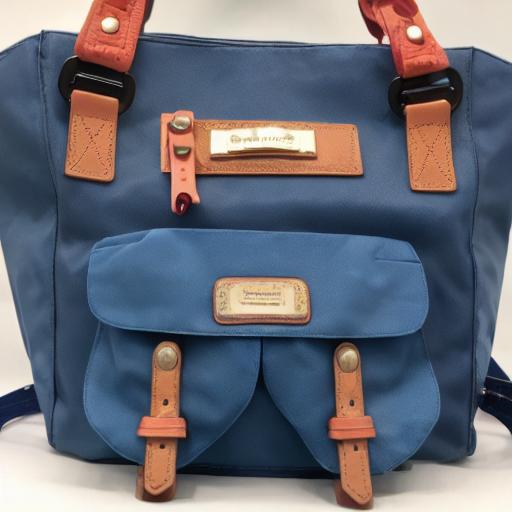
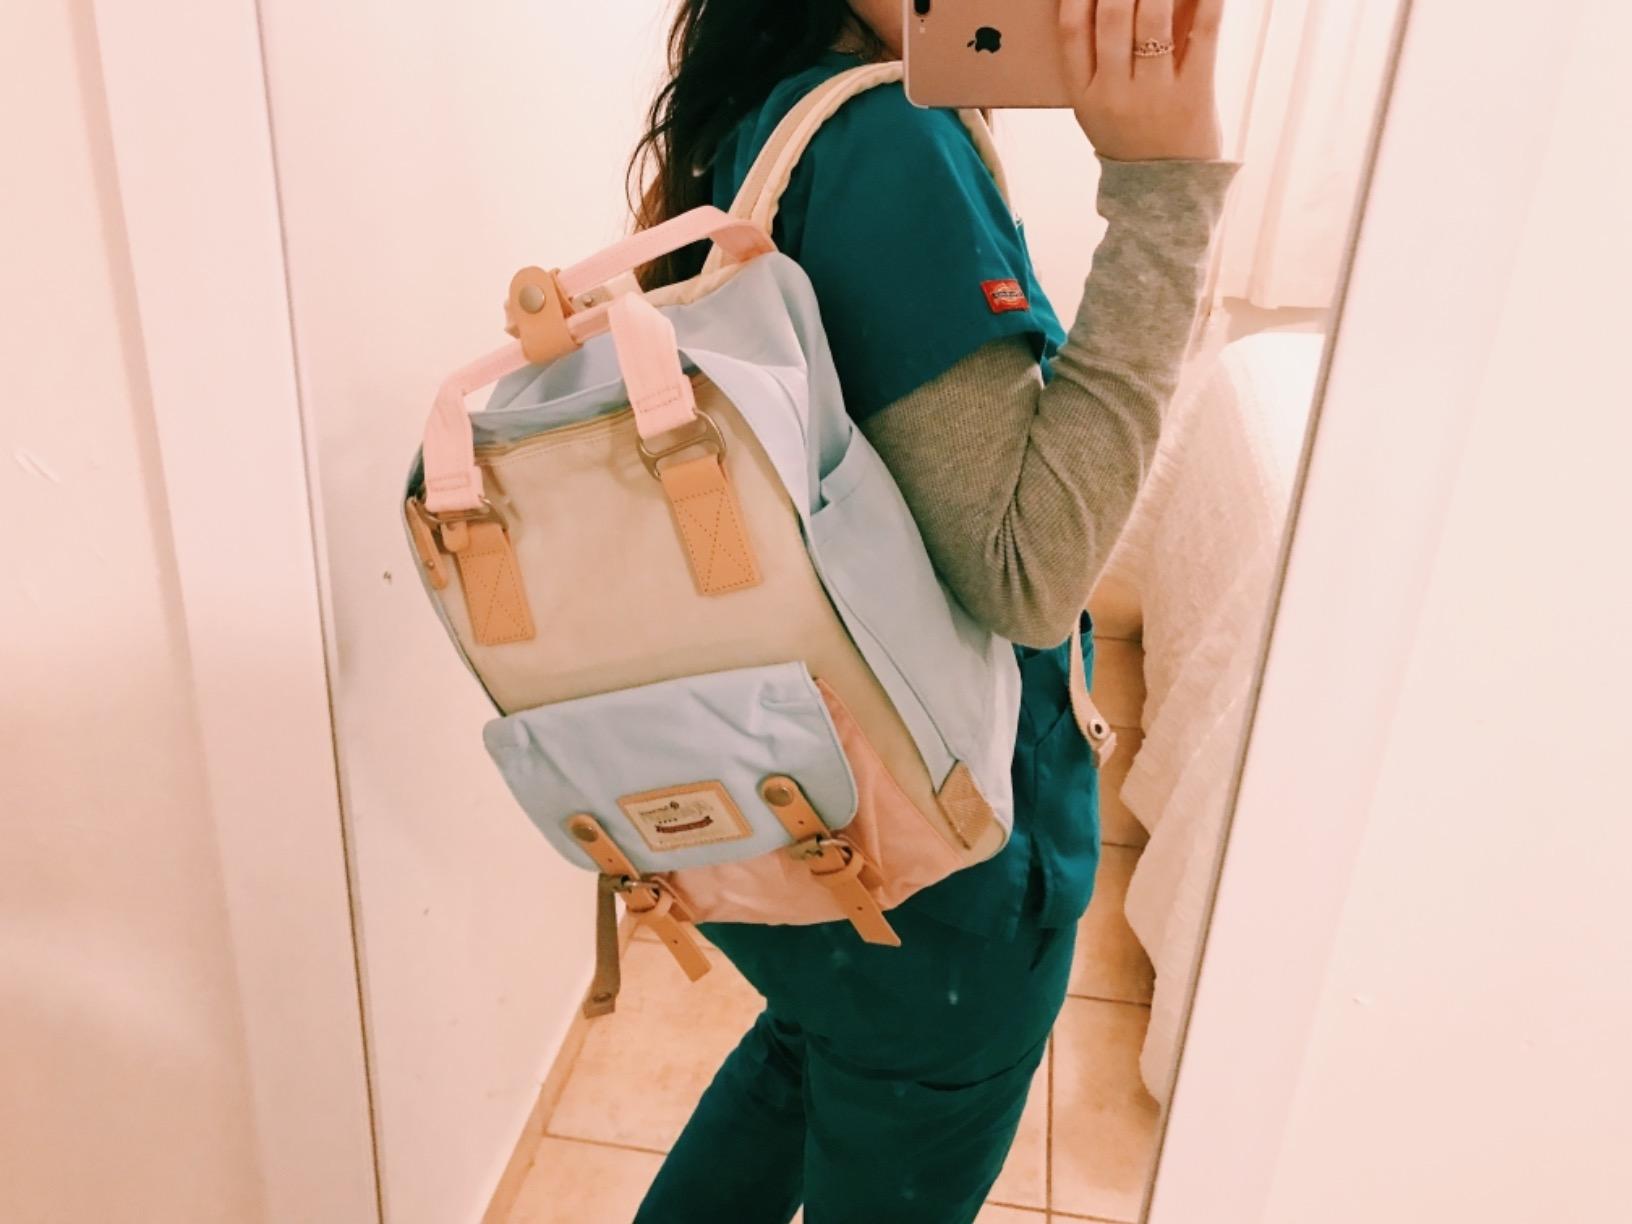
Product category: bag
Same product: no